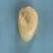
Maize quality: Good